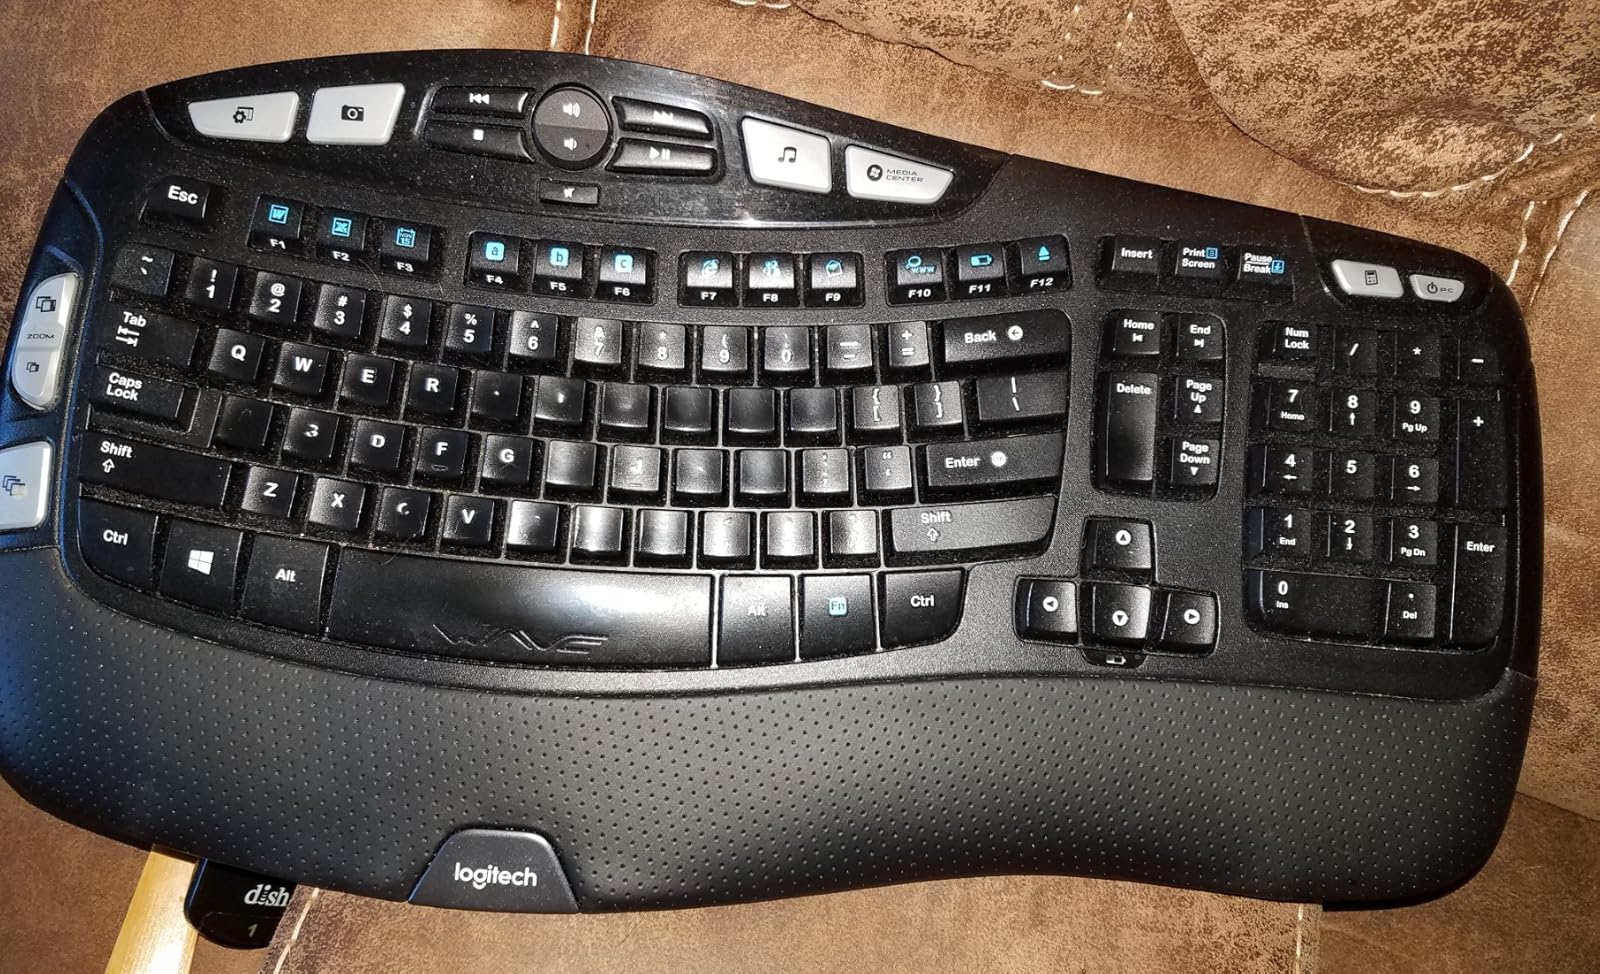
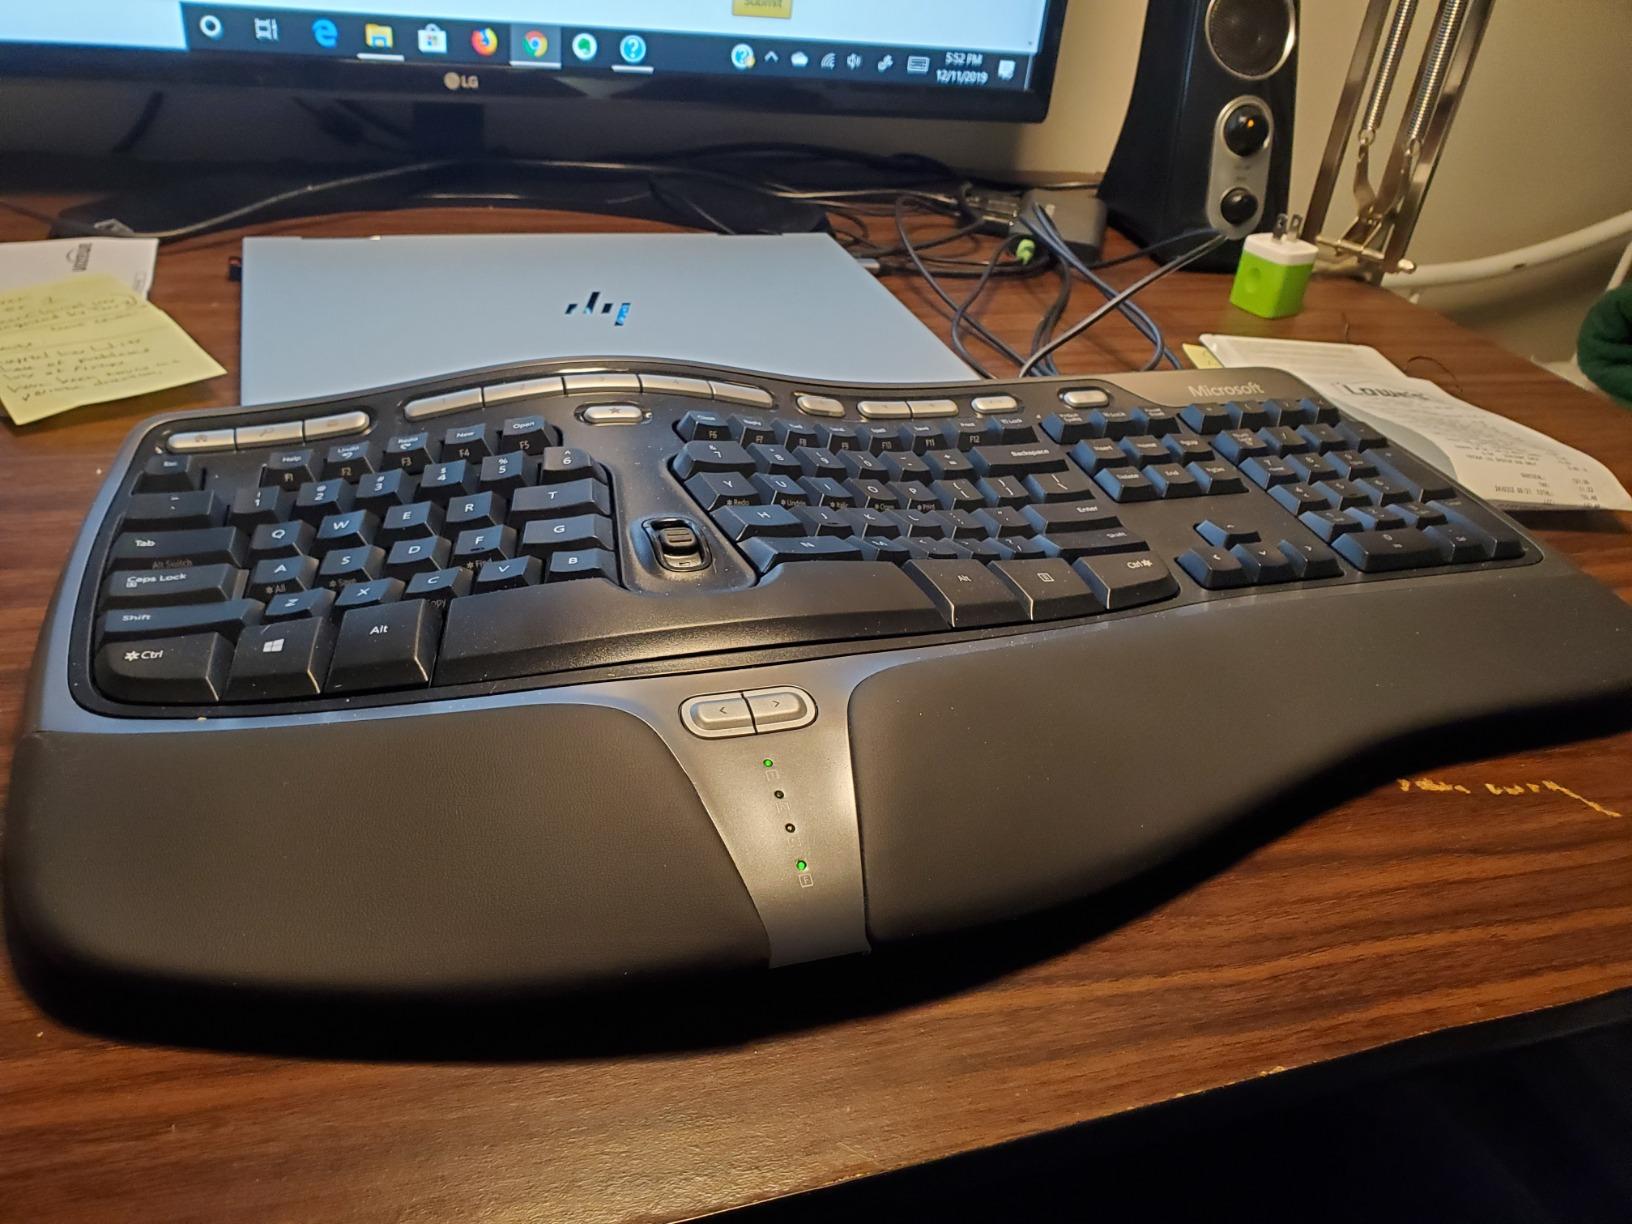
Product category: keyboard
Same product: no